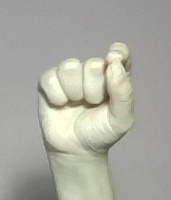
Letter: fa